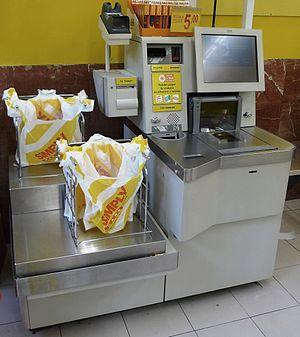
La caisse en libre-service ou caisse libre-service est un système permettant au client de scanner les produits qu'il souhaite acheter en libre-service, en utilisant un lecteur de code-barres directement à la caisse. Il est parfois confondu avec le libre scannage ou autobalayage pour lequel le listage des produits se fait au fur et à mesure du remplissage du chariot. Bien que le terme idoine soit celui de caisse en libre-service, un glissement sémantique s'est opéré au cours de ces dernières années dans les médias spécialisés, ainsi que généralistes, et qui a donné lieu à une utilisation plus accrue du vocable de caisse automatique au détriment de celui de caisse en libre-service.